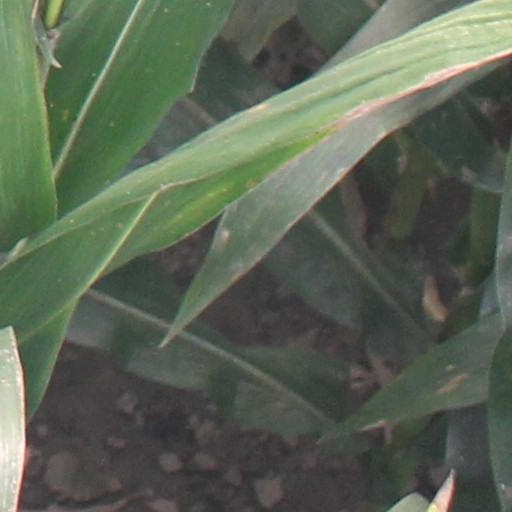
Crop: maize; corn